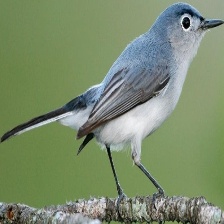
Species: BLUE GRAY GNATCATCHER
Scientific name: POLIOPTILA CAERULEA